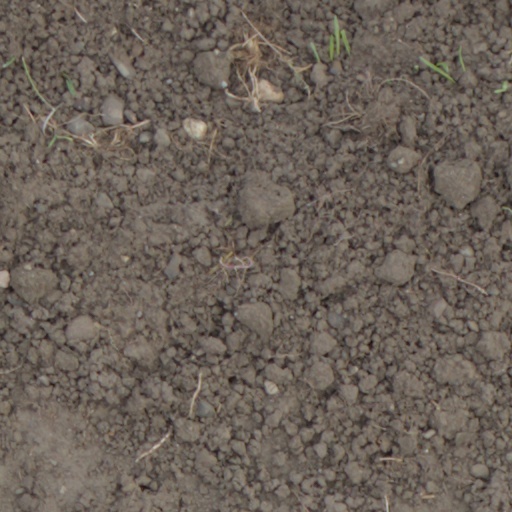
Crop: wheat